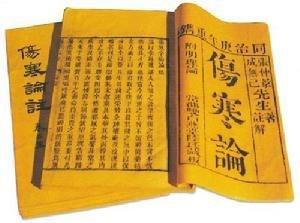
Rédigé au début du IIIᵉ siècle par Zhang Zhongjing, le Shanghan Lun 傷寒論 [Traité des attaques du froid] fait partie des quatre classiques fondamentaux de la médecine chinoise. Il est considéré comme la première grande référence en matière de médecine clinique. De tous les ouvrages de médecine chinoise, il est celui qui a fait l’objet des commentaires les plus nombreux. Il est encore aujourd’hui le texte le plus soumis aux travaux de recherches partout dans le monde, notamment au Japon, aux États-Unis, en Australie, à Singapour, en Russie, en France et en Suisse.